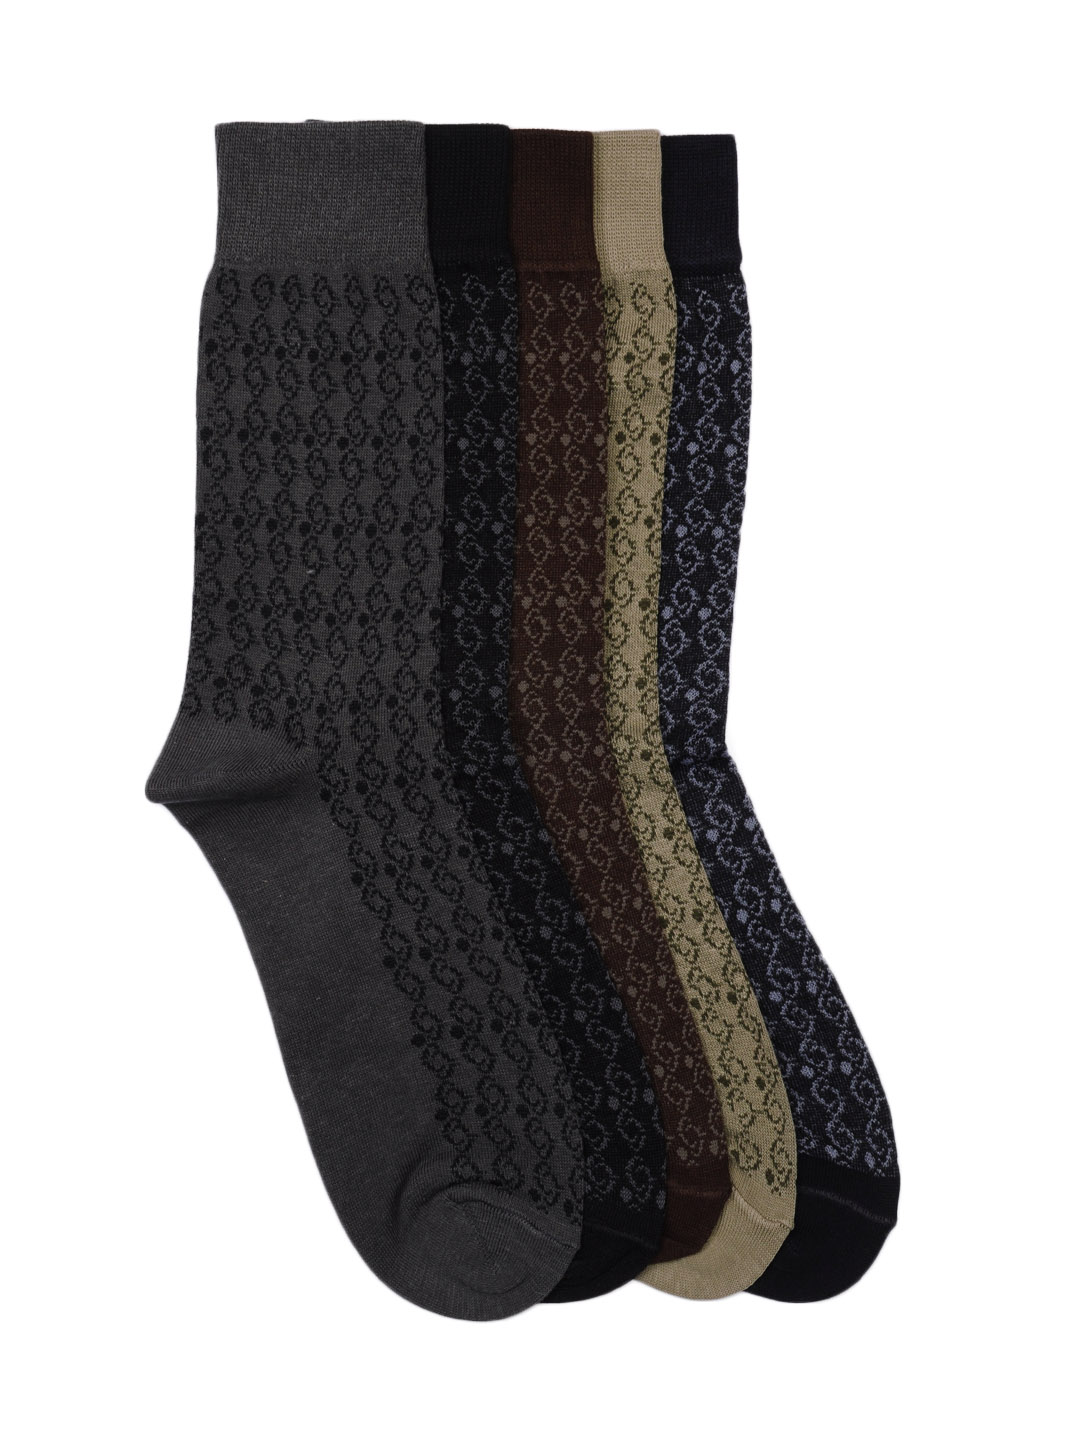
Arrow Men Pack pf 5 Plating Design Socks
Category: Accessories / Socks / Socks
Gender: Men
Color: Black
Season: Summer 2016
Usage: Casual